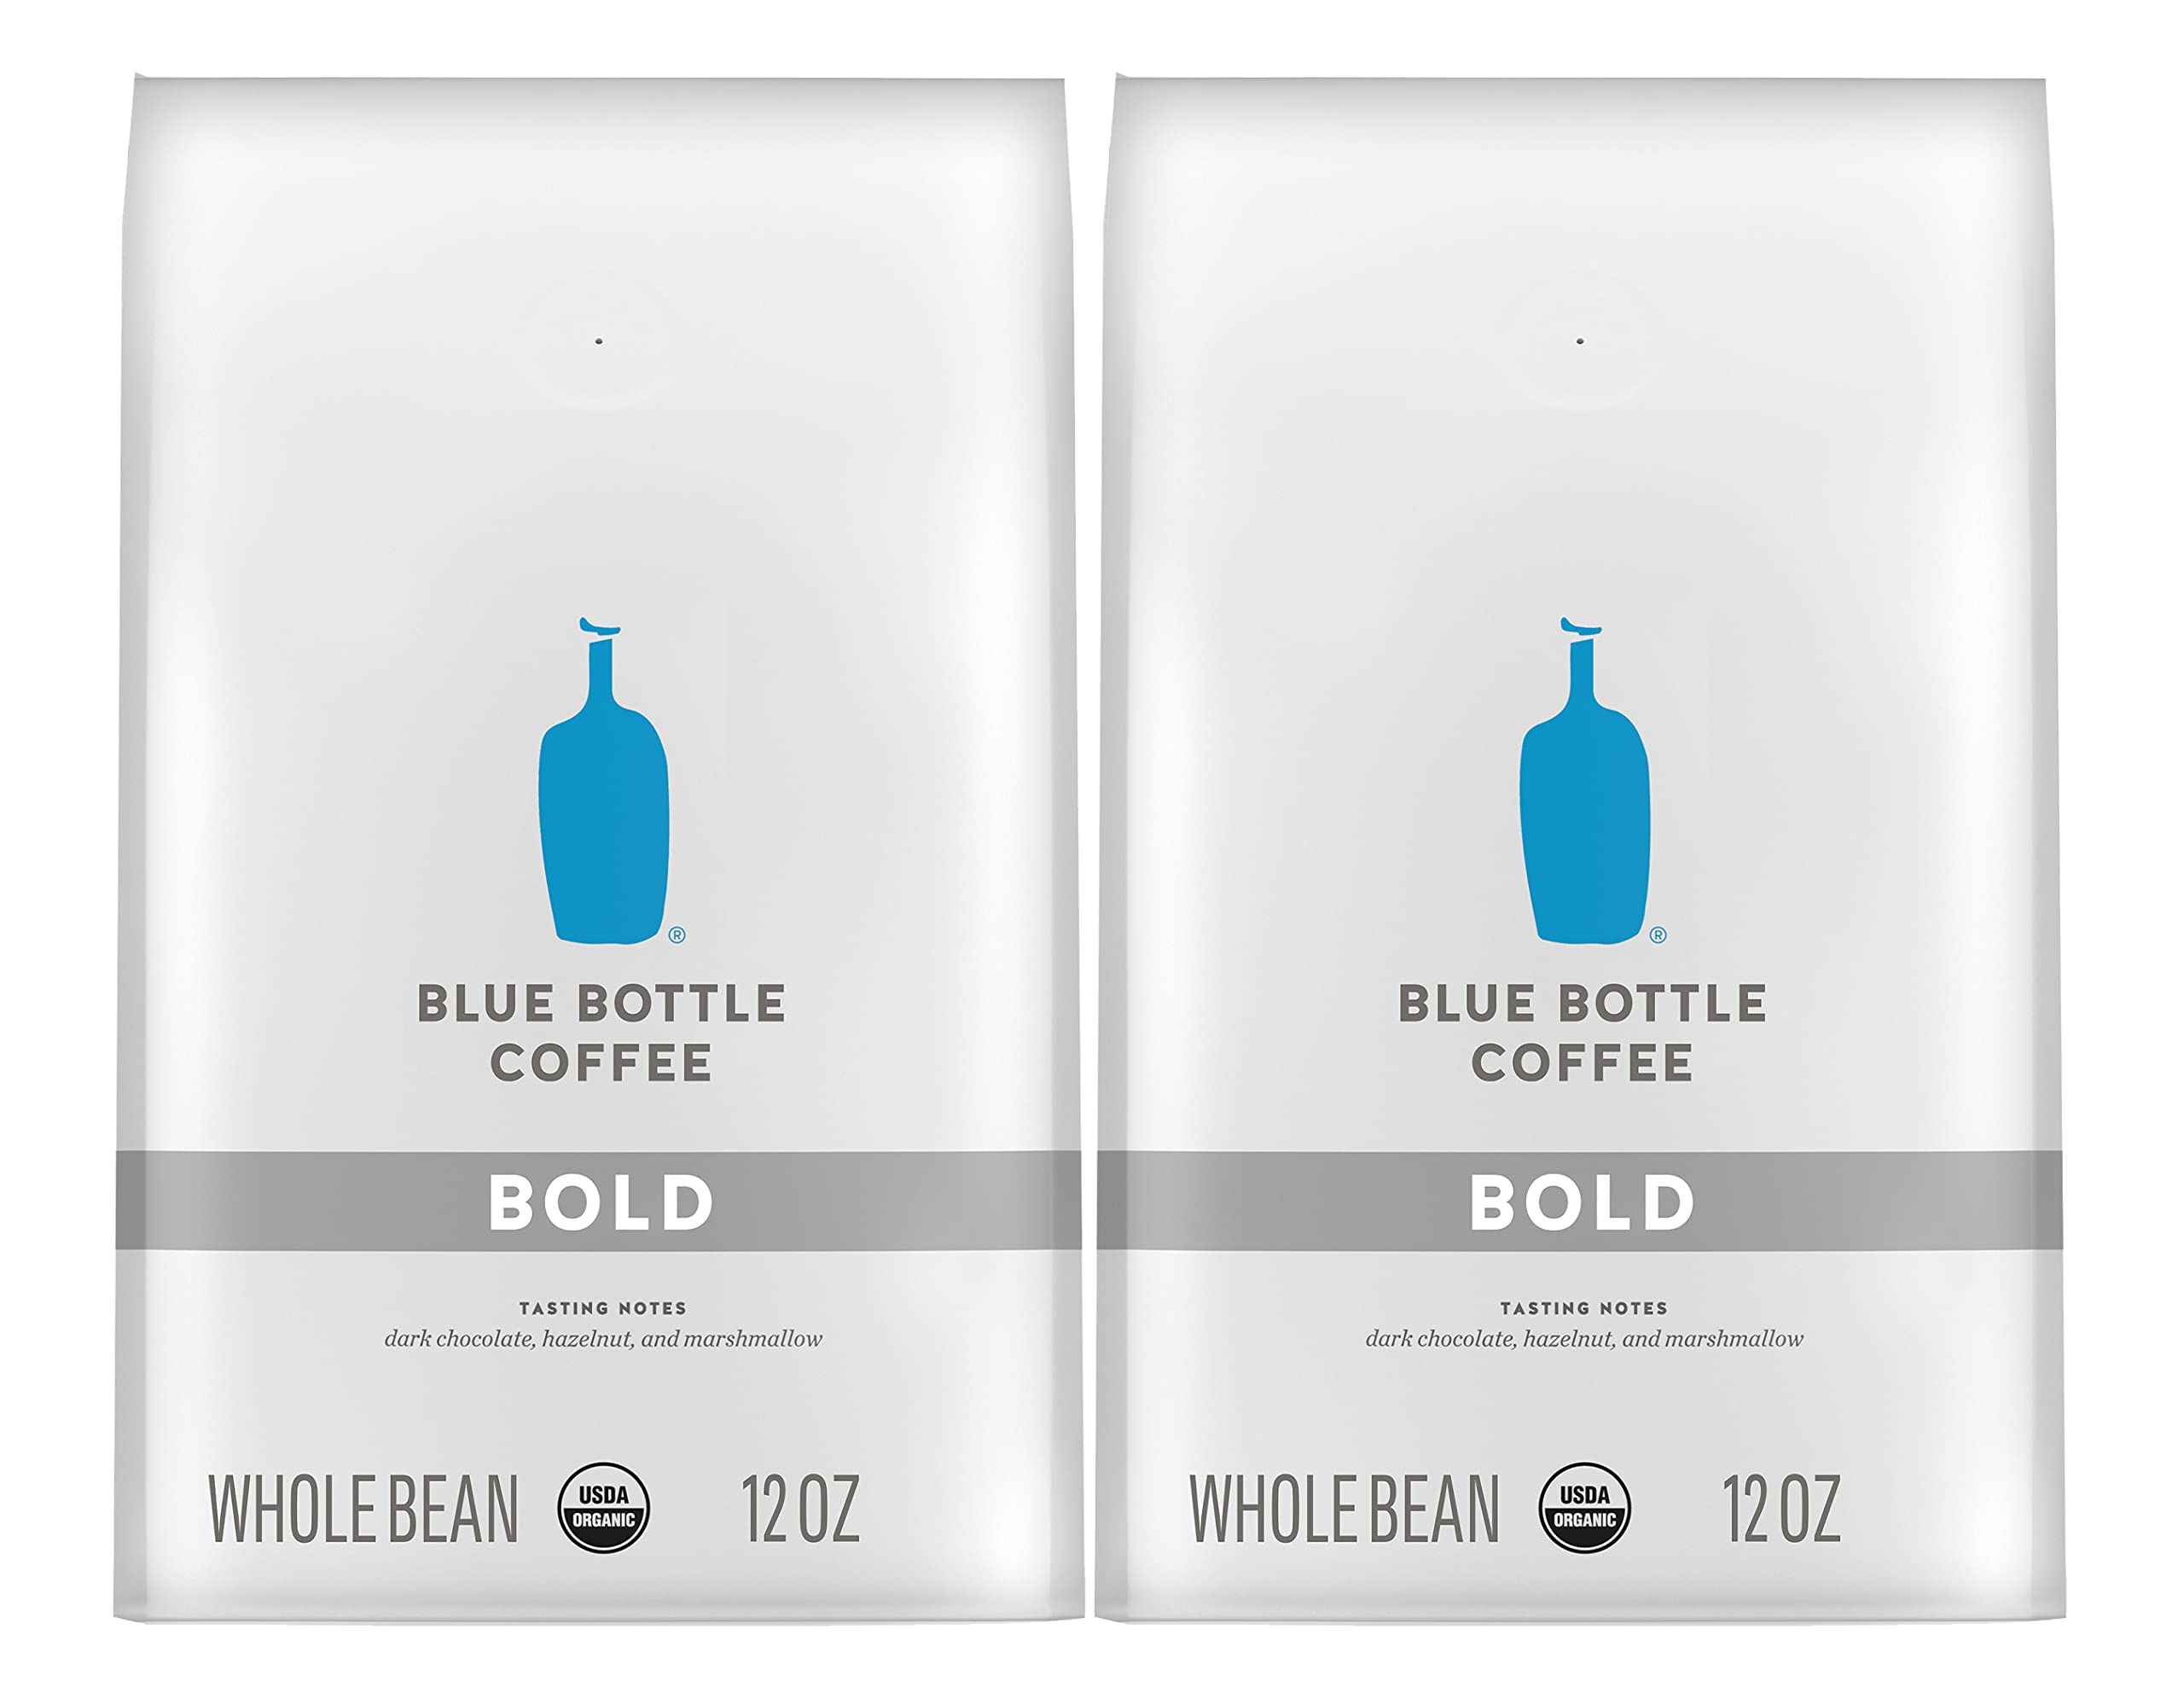
Item Name: Blue Bottle Whole Bean Organic Coffee, Bold, Dark Roast, 12 Ounce bag (Pack of 2)
Bullet Point 1: BOLD WHOLE-BEAN BLEND: A rich, comforting blend of coffees from Latin America for those who enjoy a rich cup.
Bullet Point 2: A DARKER ROAST: We use a slightly darker roast to draw out the naturally present cocoa and caramel-like flavors of the coffee. It’s robust on its own and delicious with milk.
Bullet Point 3: COMFORTING FLAVORS: The beans taste naturally of chocolate, hazelnut, and marshmallow, without added flavorings. Bold is the right coffee when you’re seeking comfort, whether at first light in the morning or on a rainy afternoon.
Bullet Point 4: CERTIFIED ORGANIC: Sourced with care, made with all specialty and certified-organic coffee.
Bullet Point 5: OUR COFFEE IS FRESH: The key to great coffee is to enjoy it when it’s freshly roasted. Sealed shut, our foil bags keep coffee at peak deliciousness for up to 150 days.
Product Description: Bold is a rich, dark roast, whole bean coffee that packs a punch, using beans selectively harvested from Latin America. We roasted this premium organic coffee blend darker to draw out the naturally present cocoa and caramel-like flavors—it's perfectly suited to lovers of rich and robust coffee. With tasting notes of dark chocolate, hazelnut and marshmallow, this unique blend is hearty on its own and pairs beautifully with milk or cream. Like all other Blue Bottle Coffee blends, Bold is a specialty coffee crafted with the highest standards, not just for the blend itself, but also for the environment. This whole bean coffee blend uses certified organic coffee beans that are roasted in small batches and sustainably sourced from trusted suppliers. Every bag of Blue Bottle Coffee guarantees quality and unique flavor profiles for you to enjoy from the comfort of your home. In addition to this organic dark roast, whole bean coffee, Blue Bottle offers a wide variety of high-quality specialty blends ranging from Bright, Balanced, Espresso and even Decaf. There's a Blue Bottle coffee for every taste and mood.
Value: 24.0
Unit: Ounce

Price: 15.235